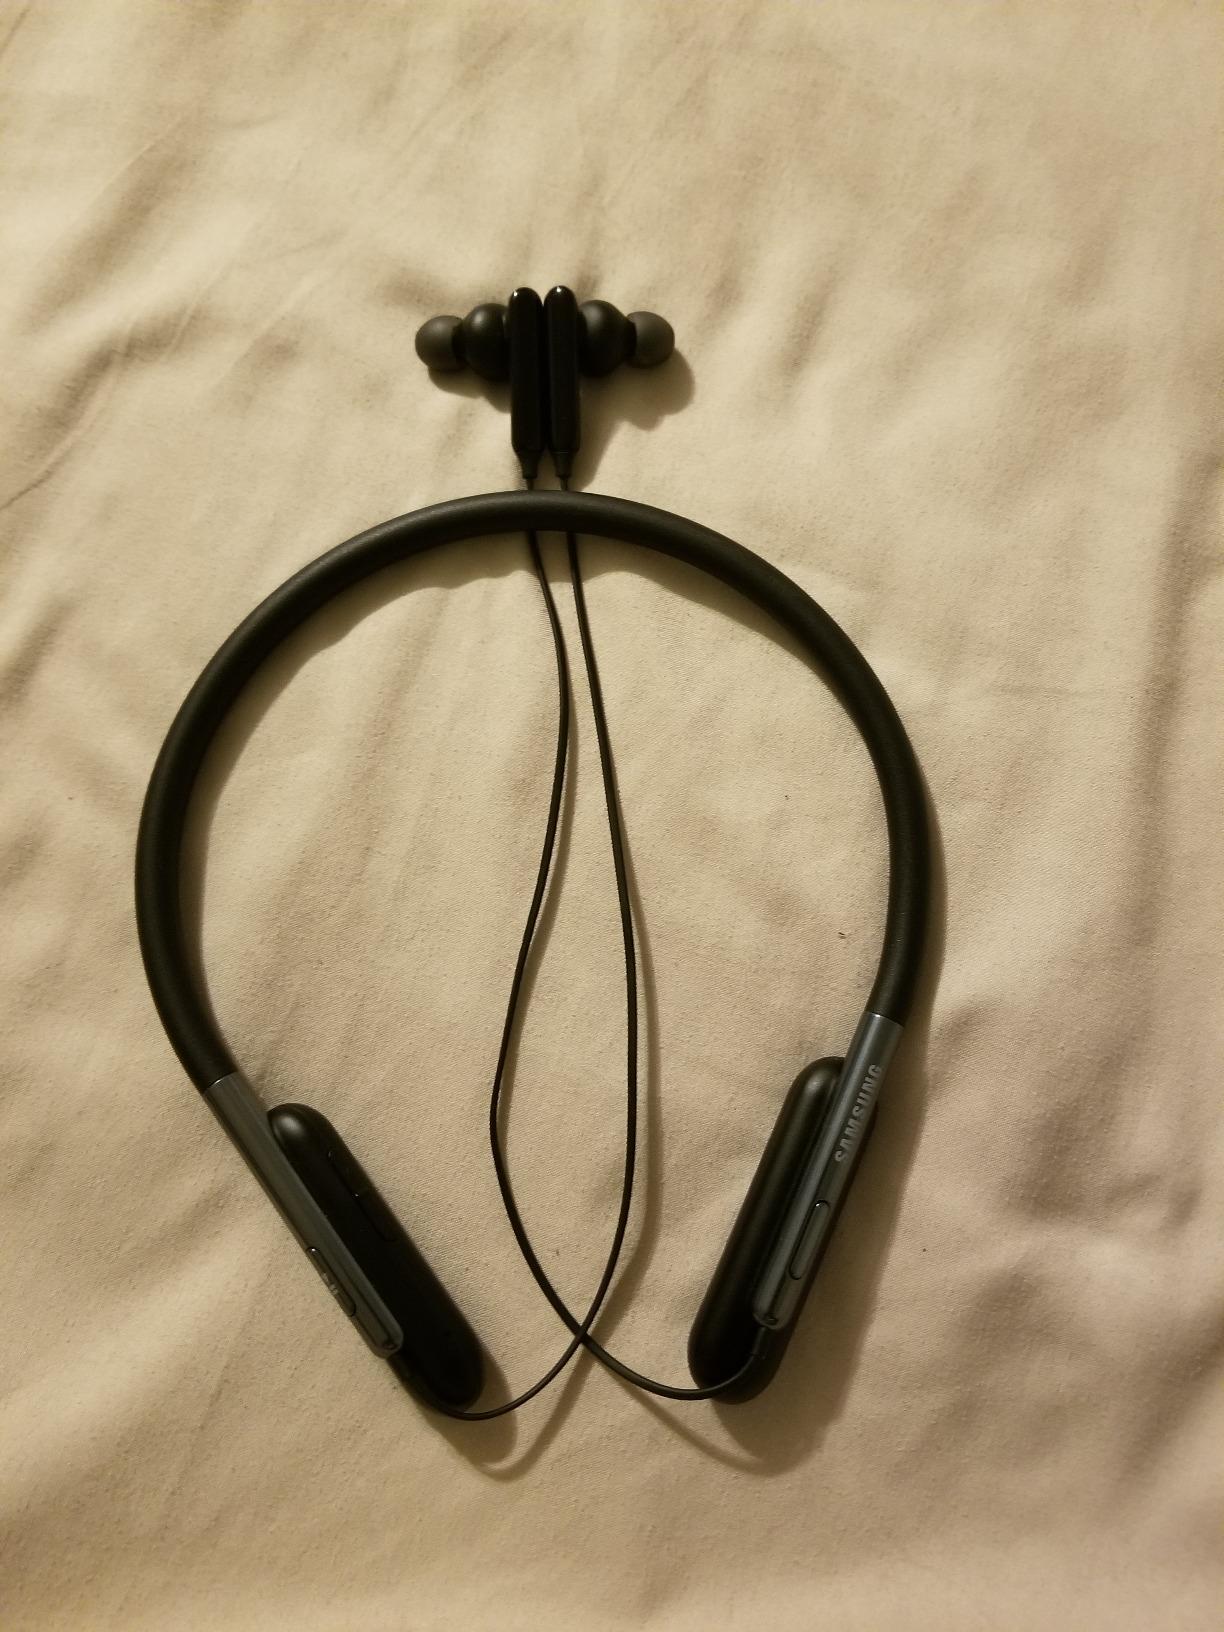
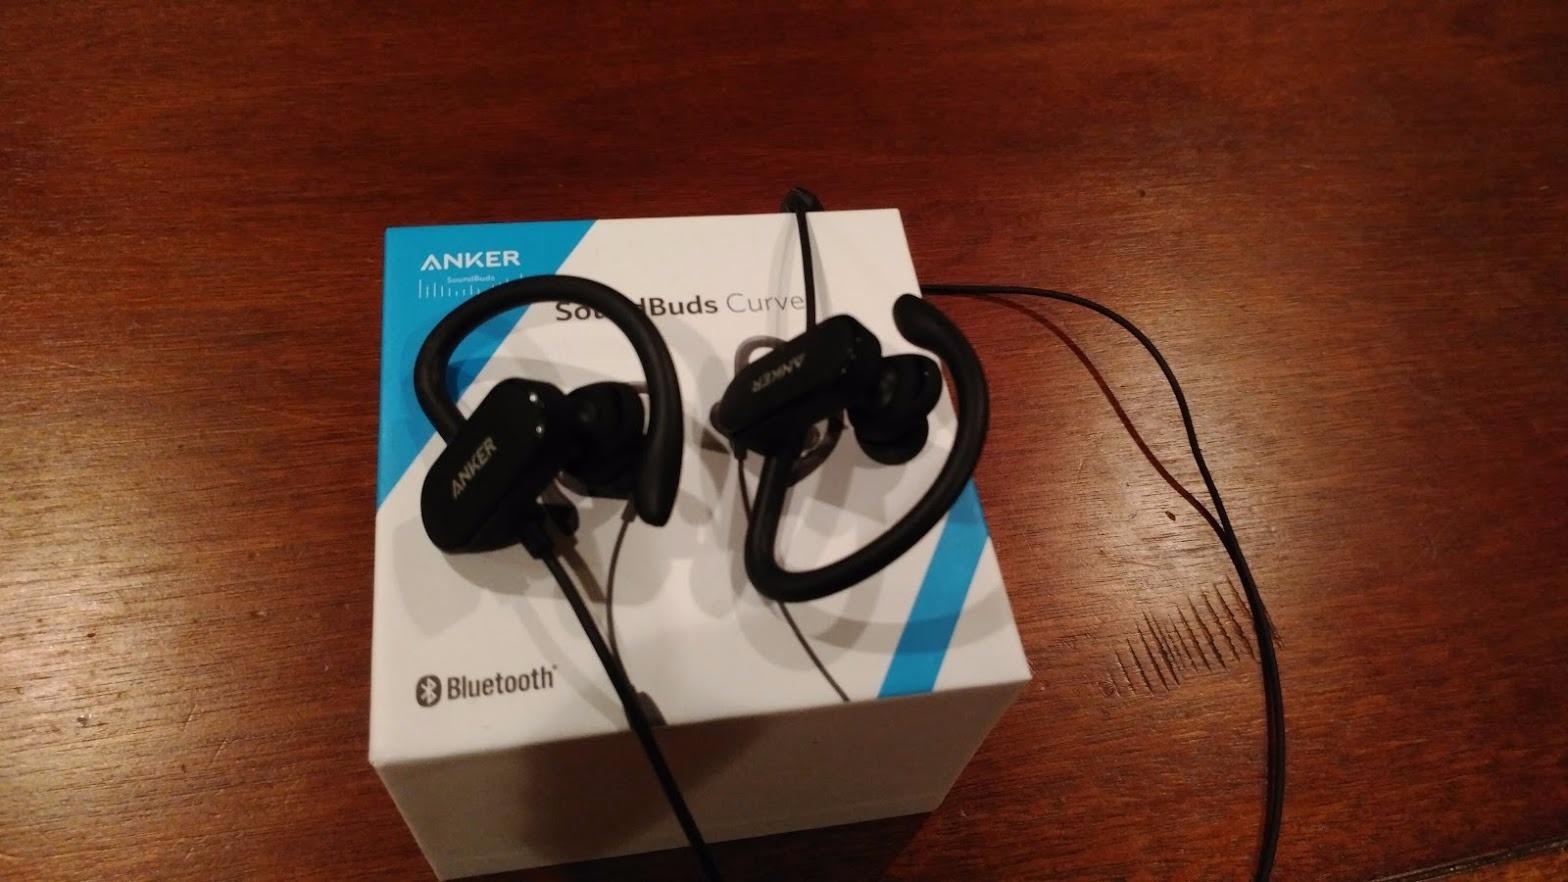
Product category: headphones
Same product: no